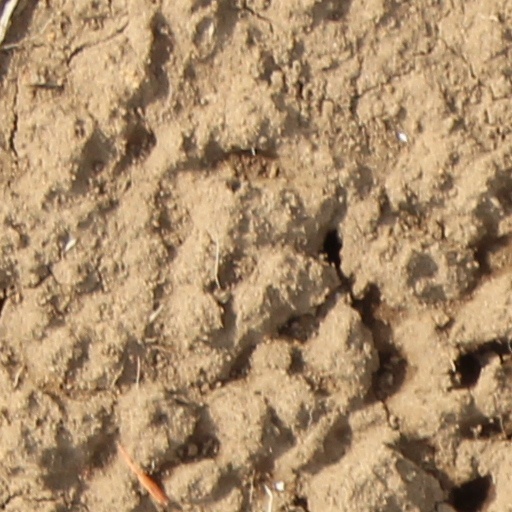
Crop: wheat